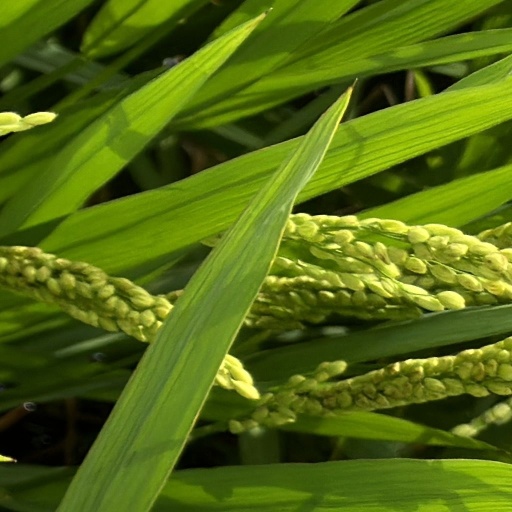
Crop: rice